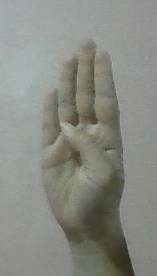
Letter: kaaf